Allama Iqbal Medical College

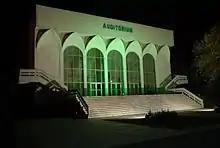
Auditorium entrance of Allama Iqbal Medical College Lahore

An auditorium is present next to the administration department, with the façade on the library side. With tiered seating, the auditorium holds an audience of 1000. A weekly clinicopathological conference, most of the scientific meetings, seminars & symposia and important lectures and addresses take place in this building. During the sports week it is the site for all the literary events and Annual Interclass Skit Competitions.